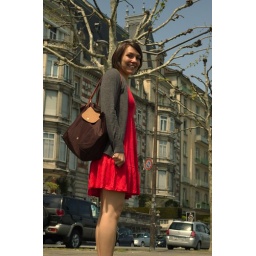
Saturday. Summerish!Scoping the flower arrangements by the lake for wedding ideas...